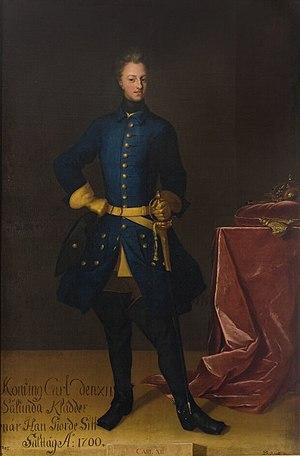
David Krafft, né en 1655 et mort le 20 septembre 1724, estt un peintre germano-suédois, neveu et élève de David Klöcker Ehrenstrahl et de son successeur comme peintre à la Cour royale de Suède.